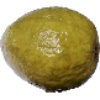
Label: guava